George E. Killian

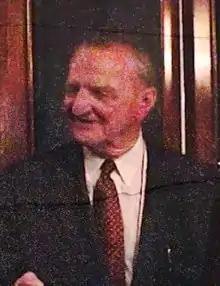

George Ernest Killian (April 6, 1924 – December 6, 2017) was an American sports administrator, president of the International University Sports Federation (FISU) and the International Basketball Federation (FIBA)